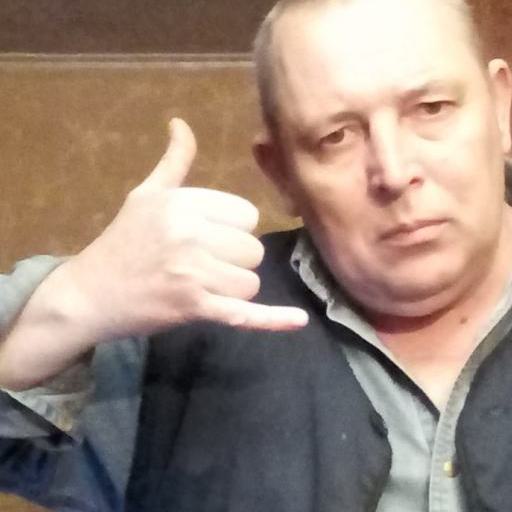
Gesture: call